Blade Kitten

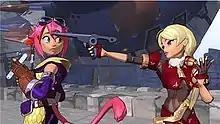
"Blade Kitten" is a video game adaptation of the anime-styled webcomic series by Steve Stamatiadis, the game's director.

"Blade Kitten" is a 2.5D platforming action adventure game set three years before the comic book series on an artificial alien planetoid known as Hollow Wish. The game begins with Kit tracking down a local troublemaker called Terra-Li but on her way to doing so, Kit uncovers a dark and evil secret about Hollow Wish and its inhabitants. Soon after arriving at the planetoid, Kit runs into fellow bounty hunter Justice Kreel who destroys her ship and steals her breaker key which contains all the information she needs to track down and capture Terra-Li. While the only playable character is Kit, the game does boast a large array of alternate costumes that change either Kits clothing or to a completely different person.